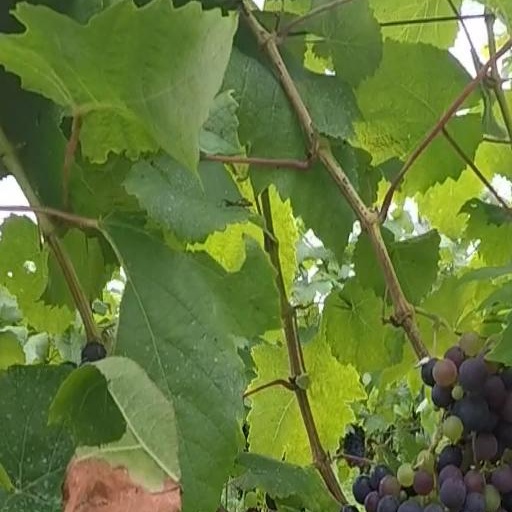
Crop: grape